Ramtha's School of Enlightenment

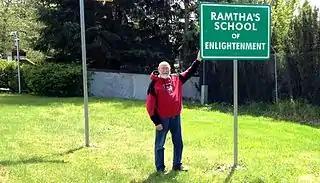
Sign along WA 510. The entrance to Ramtha's School of Enlightenment is in the background on the left.

Former students of the school have accused the RSE of practicing brain-washing and mind-control, as well as using intimidation and fear techniques to keep students in the school. David McCarthy, a student of the RSE between 1989 and 1996, calls Knight a "spiritual predator", and he mentions various parts of the teachings which had an intimidative character, such as the prophecy that unless students remain faithful to Ramtha, they will become prey of the "lizard people", and that the ancient figure of Jehovah would return to earth accompanied by lizard people, in a spaceship. The former students (including David McCarthy and Joe Szimhart) have formed an online community, Life After RSE (LARSE), to provide support for people who have quit the school and find themselves lost.